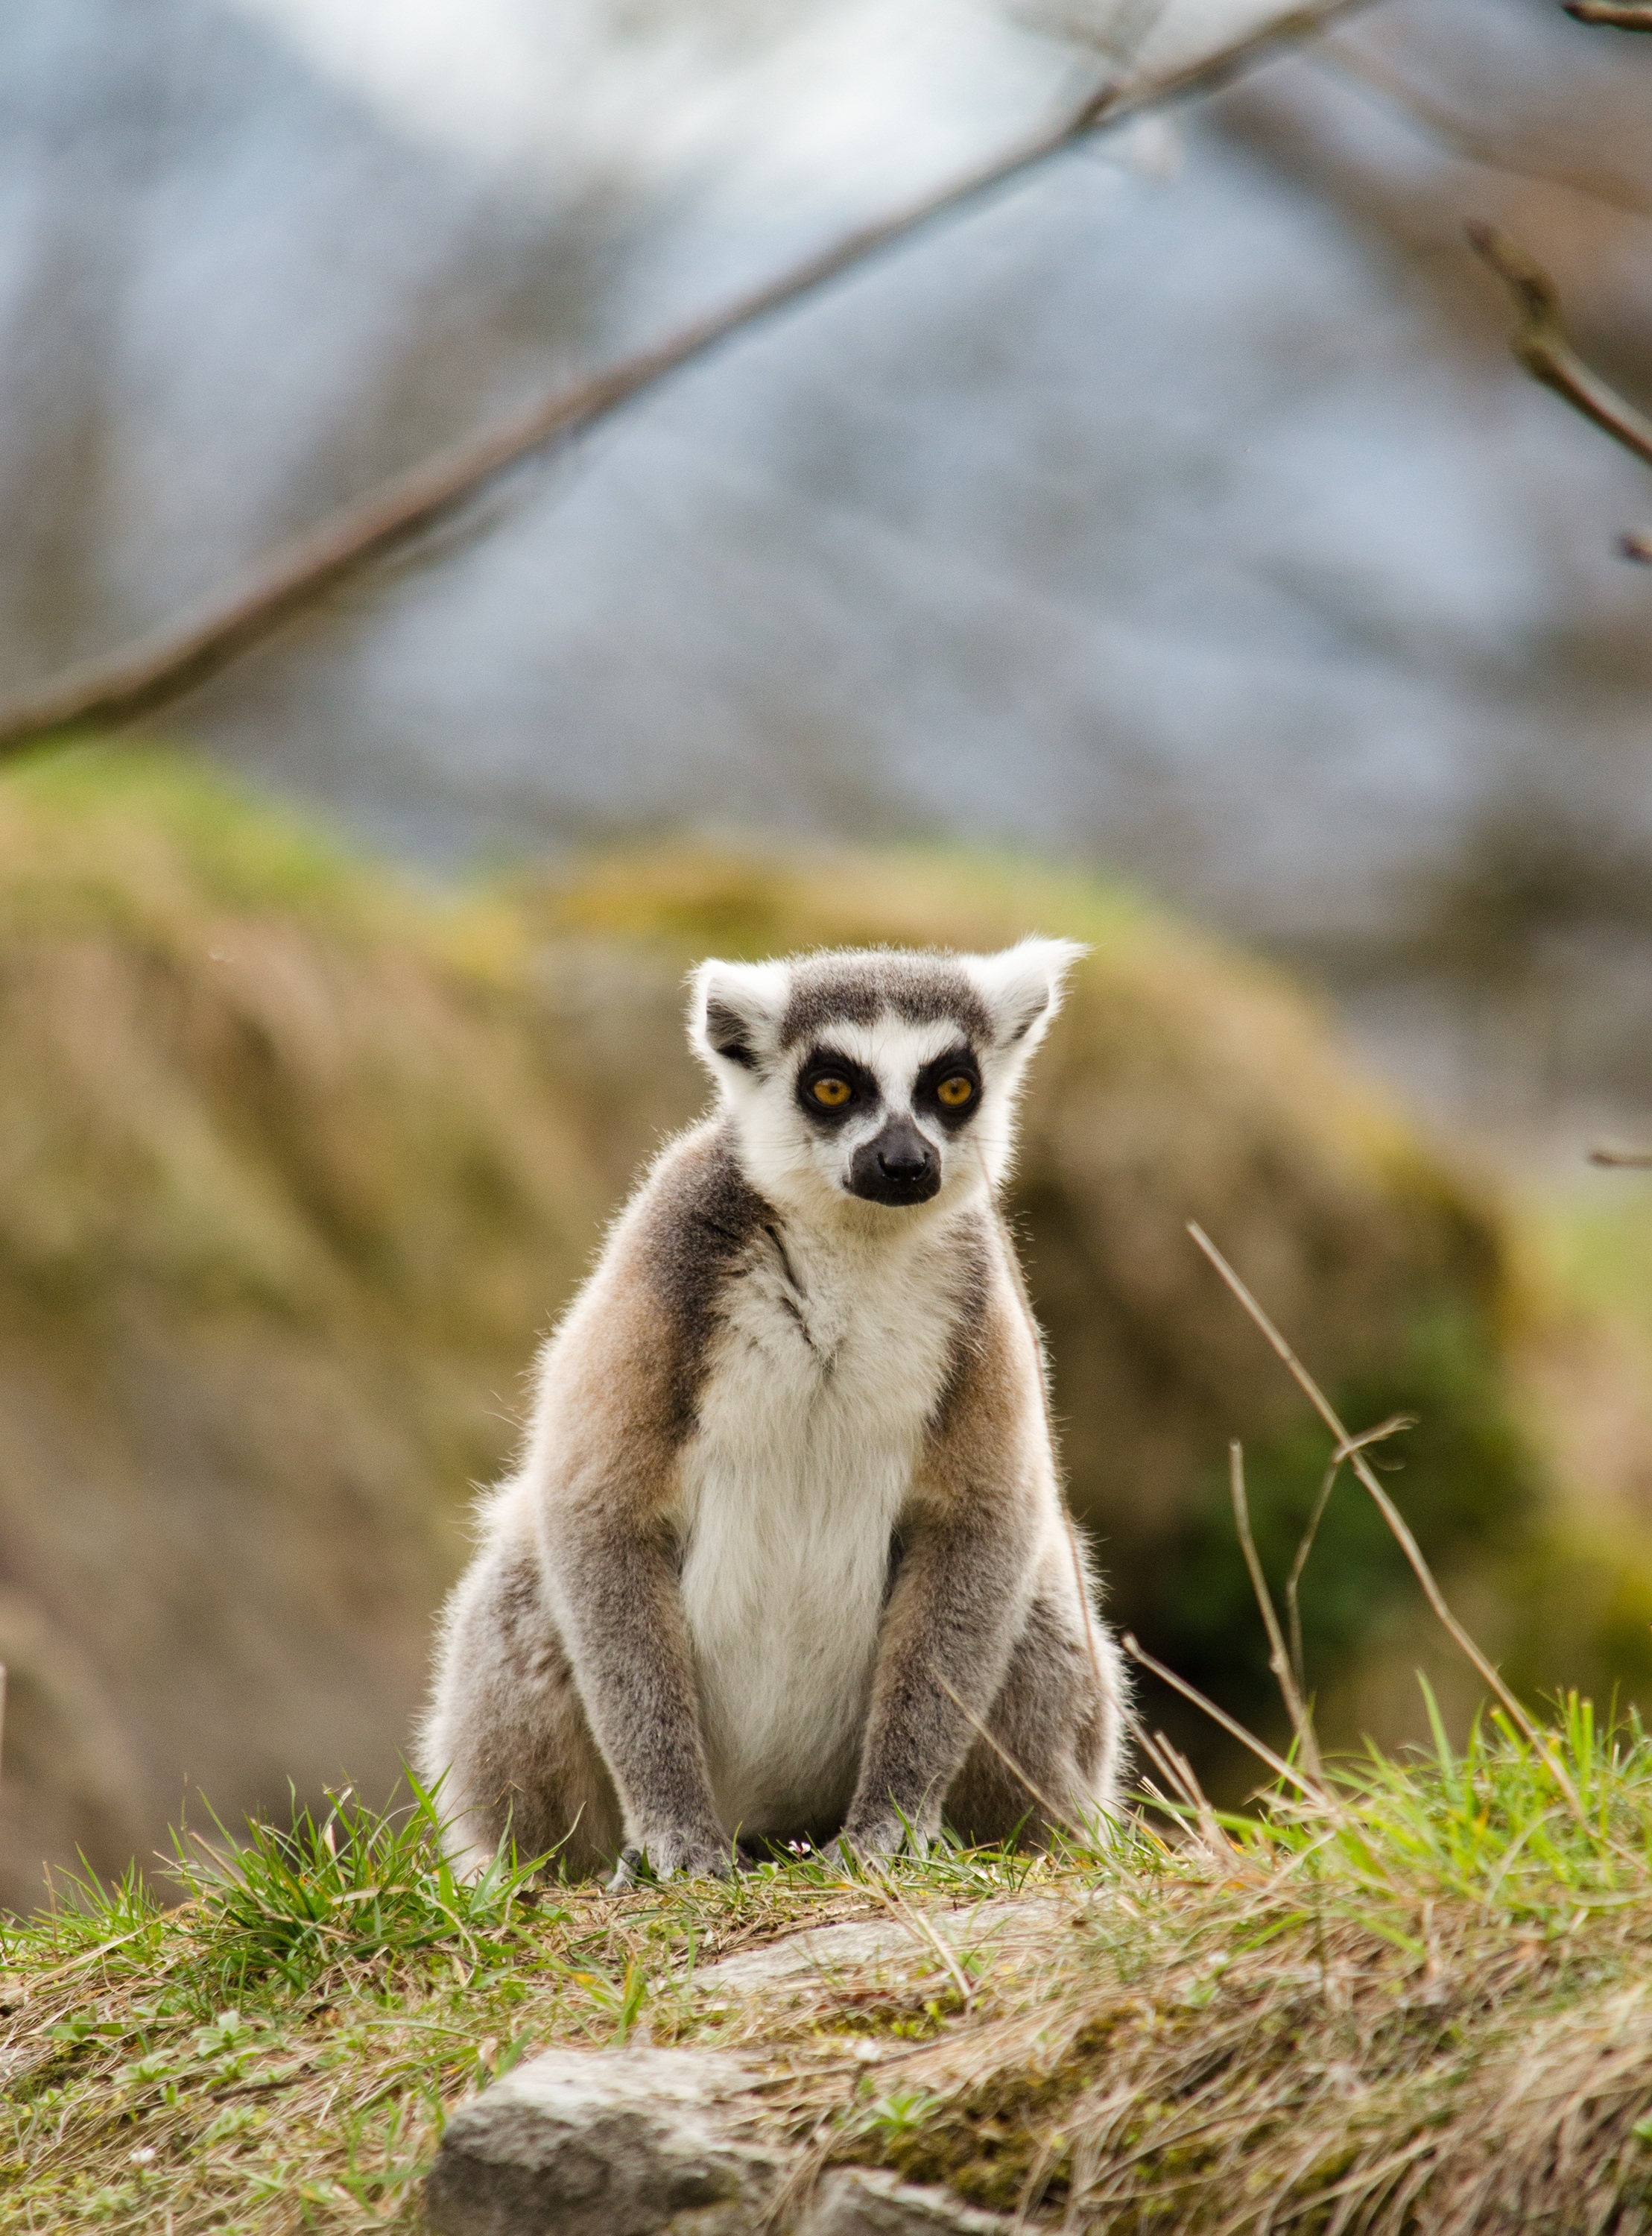
wildlife, zoo, mammal, fauna, primate, vertebrate, lemur, meerkat, tiergarten, ring tailed lemur, lemure